Mojave River

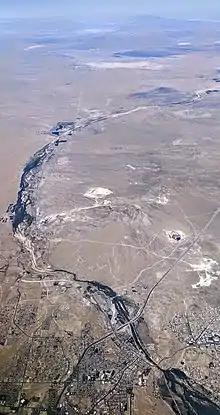
Aerial view of the Mojave River from Victorville (bottom) to Johnstons Corner near Barstow (top)

The river's source is at at an elevation of 4,960 feet in the San Bernardino Mountains, one of the Transverse Ranges, above Hesperia-San Bernardino. The West Fork Mojave River flows into Silverwood Lake, formed by Cedar Springs Dam, which overflows in the Mojave River Forks Reserve area. On occasion, the lake releases water into the river. Downstream, Deep Creek meets the West Fork, forming the Mojave River mainstem immediately upstream of the Mojave Forks Dam, which provides flood control. Downstream of the dam, the Mojave River flows north and east, underground in most places, through Hesperia, Victorville, and Barstow.